Ain't Them Bodies Saints

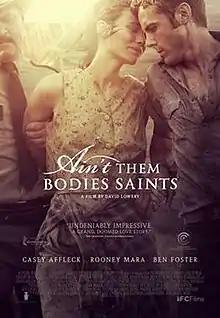
Theatrical release poster

Ain't Them Bodies Saints is a 2013 American romantic crime drama film written and directed by David Lowery. The film stars Casey Affleck as Bob Muldoon, Rooney Mara as Ruth Guthrie, and Ben Foster as Patrick Wheeler. Bob (Affleck) and Ruth (Mara) are a couple who become involved in criminal activities and are caught, with Bob taking the blame and going to prison. The film follows the events after the criminal activities as Ruth gives birth to their daughter, and the two live comfortably. When the child is nearly four, Bob escapes from jail and goes looking to reconnect with his family.